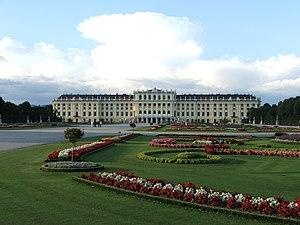
Autriche, Vienne, Château de Schönbrunn Polski: Pałac Schönbrunn w Wiedniu Suomi: Schönbrunnin linna Wienissä, Itävallassa. Kuva otettu talvella.